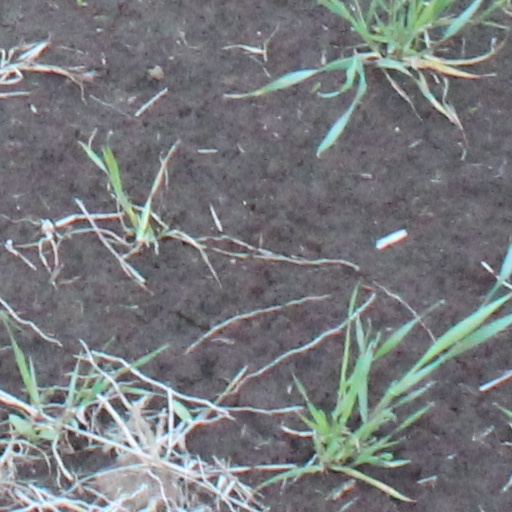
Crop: wheat